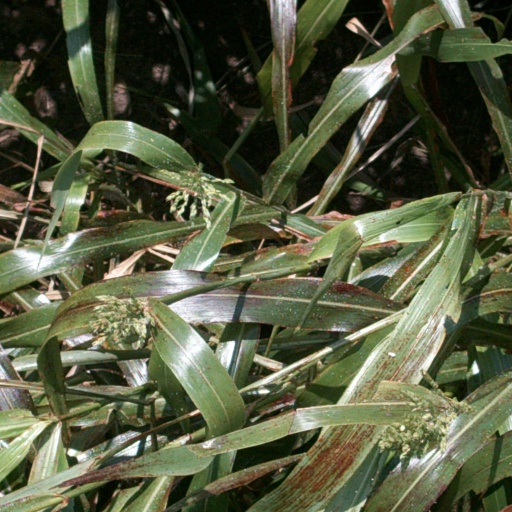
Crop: sorghum